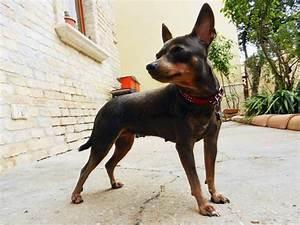
dog